Liberty Flames and Lady Flames

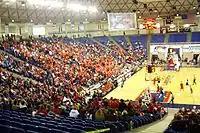
Liberty Flames men's basketball game at Vines Center in 2008

The Liberty Flames men's basketball program began in 1972 under head coach Dan Manley. The Flames finished 13-14 in the inaugural season. As of the 2009–10 season, the Flames have had 8 different head coaches of their men's team (Dan Manley (1972–77), Harley Swift (1977–78), Dale Gibson (1978–81), Jeff Meyer (1981–97), Randy Dunton (1997–98 and 2003–07), Mel Hankinson (1998–03), Ritchie McKay (2007–09 and 2015–present) and Dale Layer (2009–2015). As of the start of the 2019-2020 season, the Flames have an overall record of 691–723.